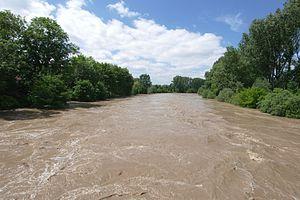
Freiberg am Neckar est une ville allemande située dans le Bade-Wurtemberg, dans l'arrondissement de Ludwigsbourg.